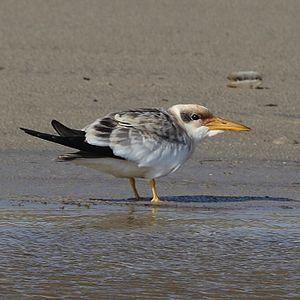
La province d'Entre Ríos est une province de l'Argentine située au nord de la province de Buenos Aires, au sud de la province de Corrientes, à l'est de la province de Santa Fe et à l'ouest de l'Uruguay.